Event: Nepal Earthquake
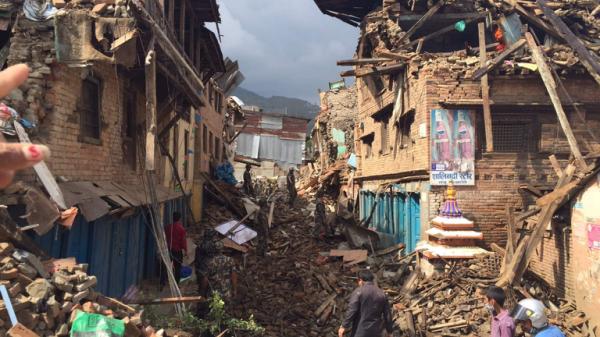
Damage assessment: damage